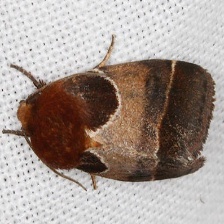
Species: ARCIGERA FLOWER MOTH